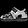
Label: Sandal